Synesthesia

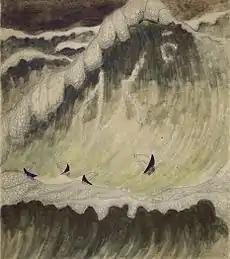

The simplest approach is test-retest reliability over long periods of time, using stimuli of color names, color chips, or a computer-screen color picker providing 16.7 million choices. Synesthetes consistently score around 90% on the reliability of associations, even with years between tests. In contrast, non-synesthetes score just 30–40%, even with only a few weeks between tests and a warning that they would be retested.